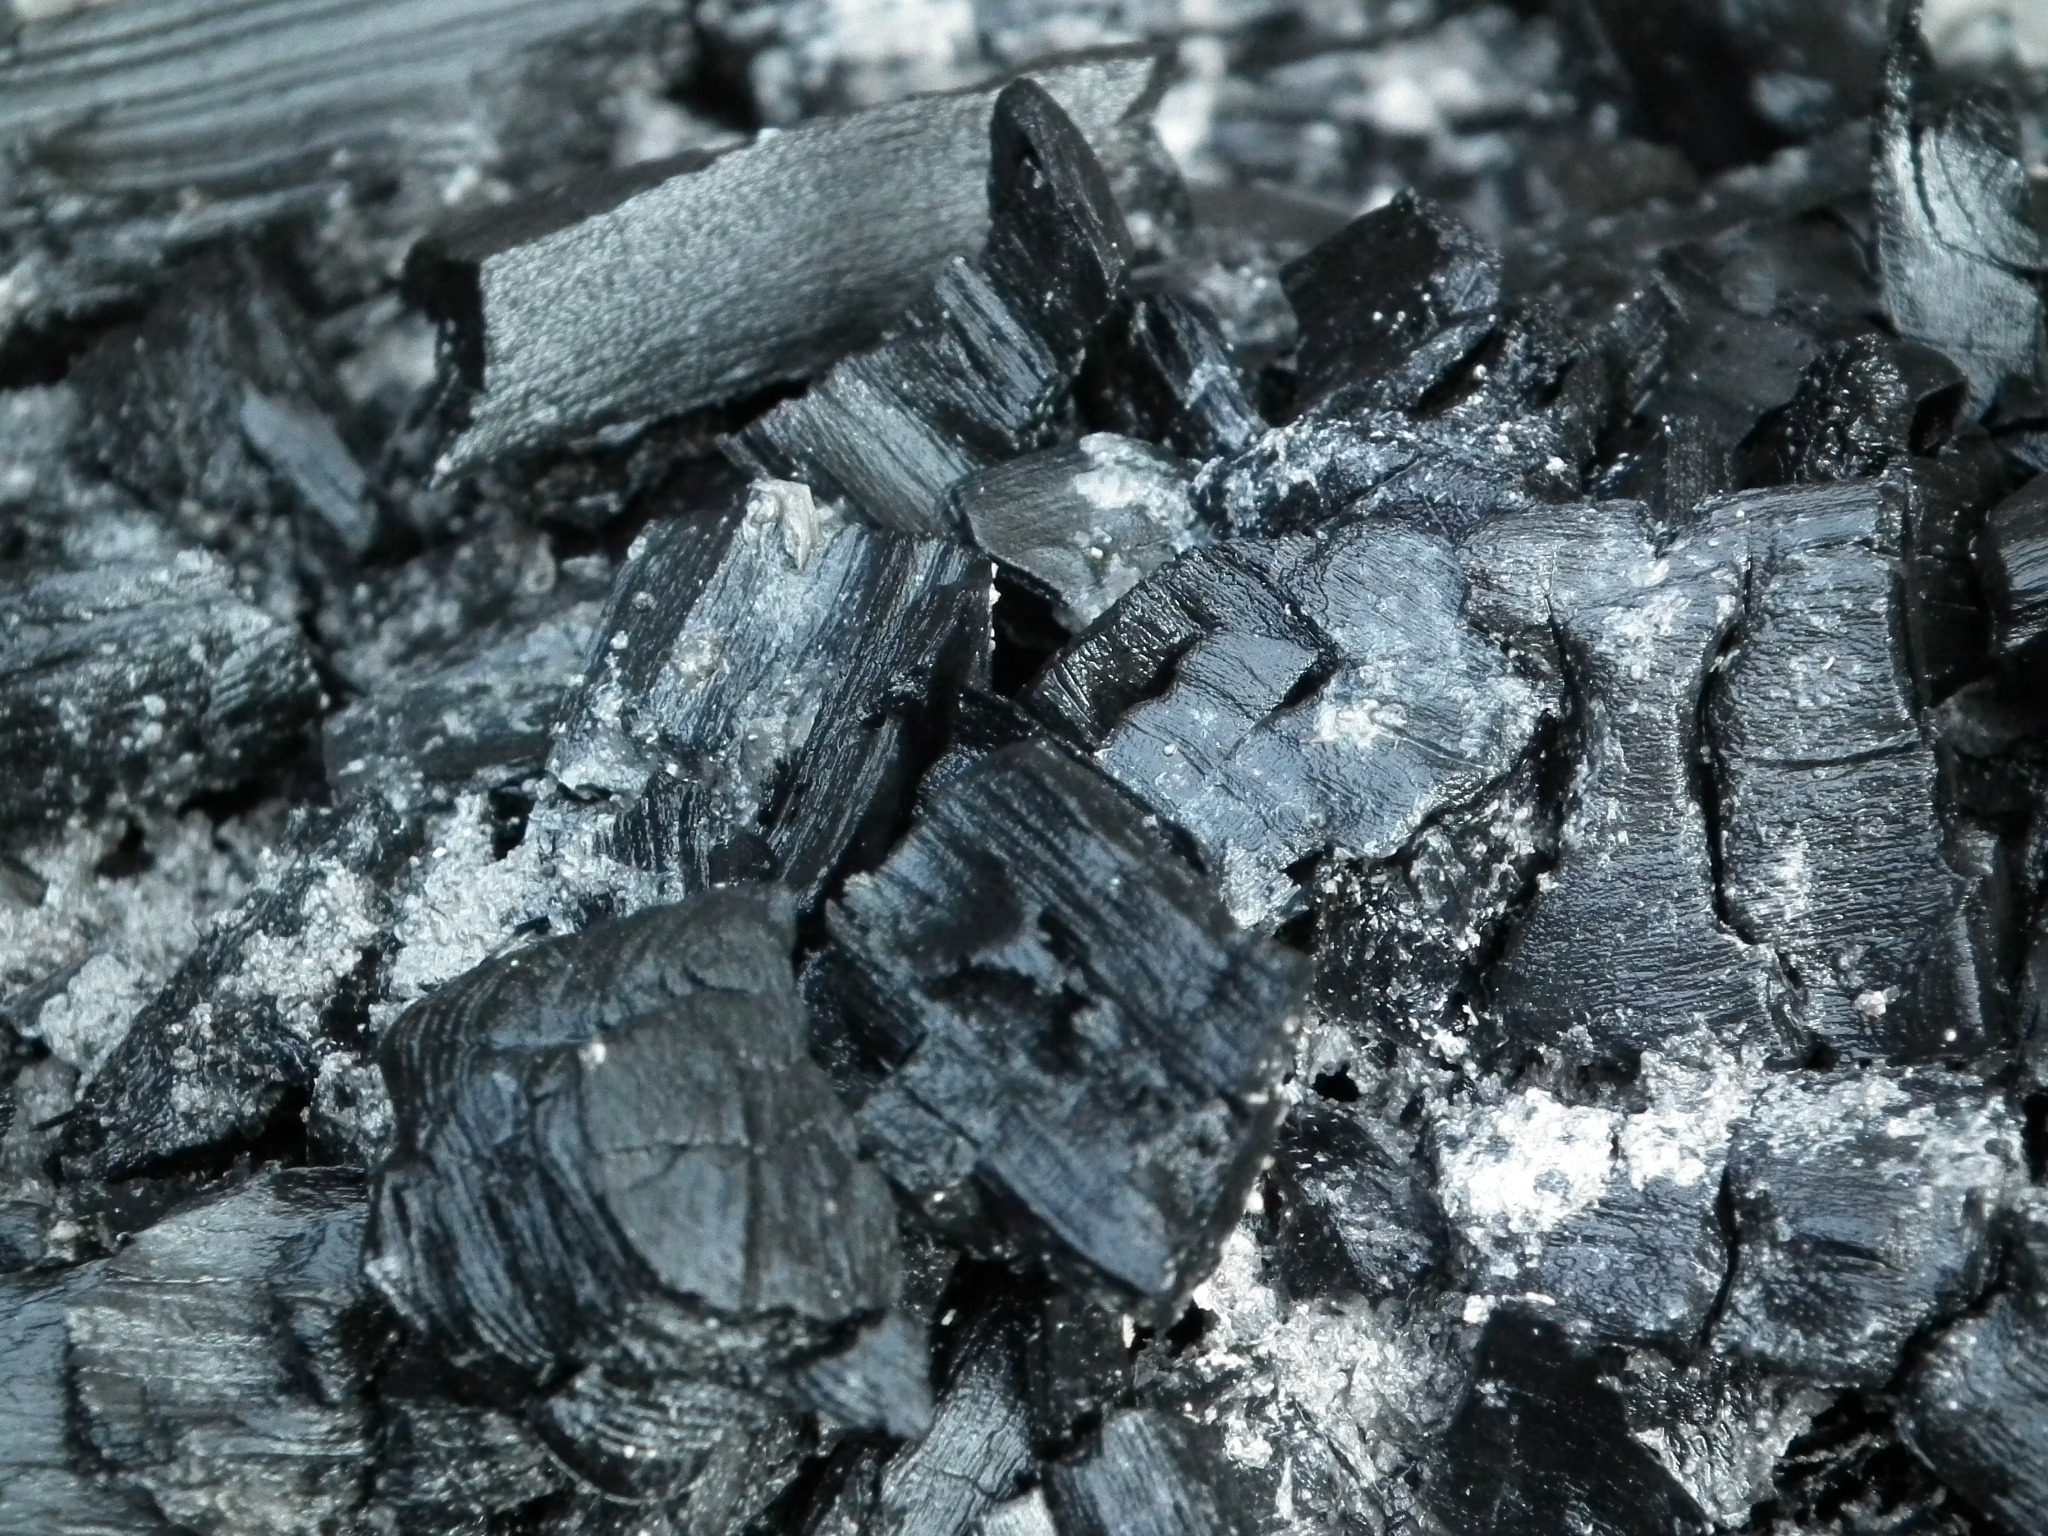
rock, black and white, wood, photography, texture, frost, asphalt, ice, fire, soil, firewood, black, monochrome, ash, material, burn, background, coal, burned, koster, soot, monochrome photography